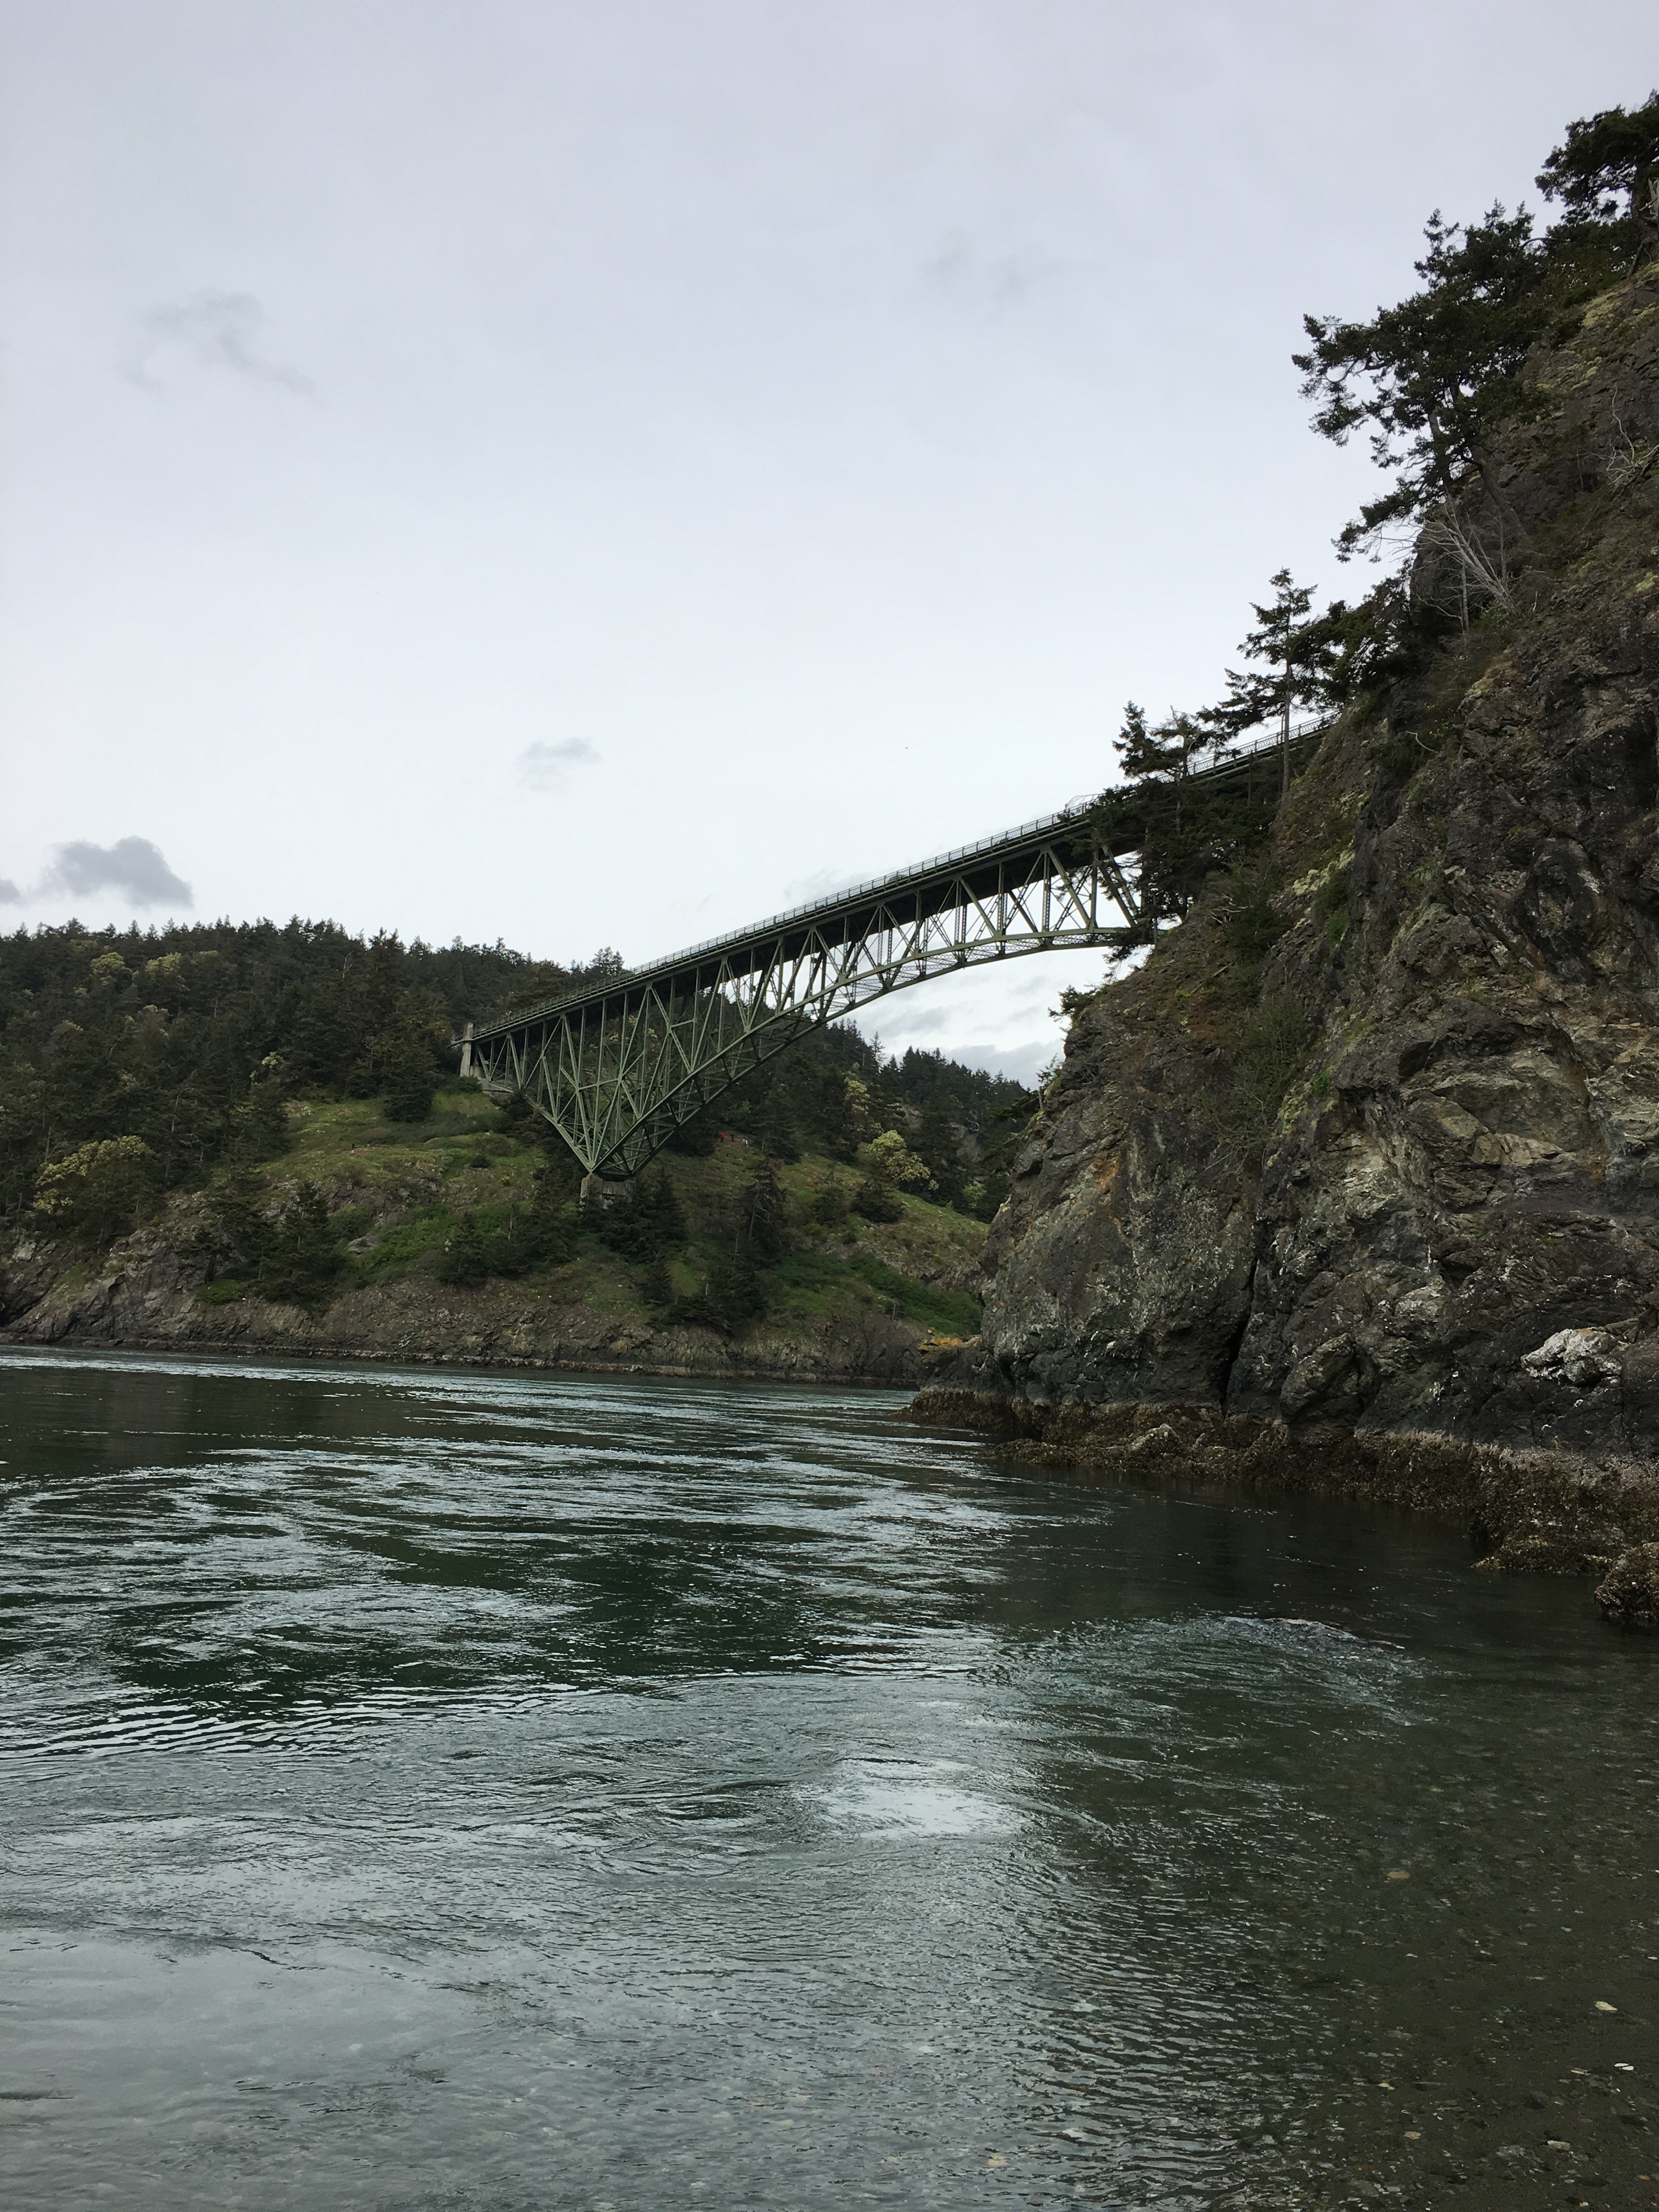
sea, water, mountain, bridge, lake, river, rapid, reservoir, waterway, body of water, loch